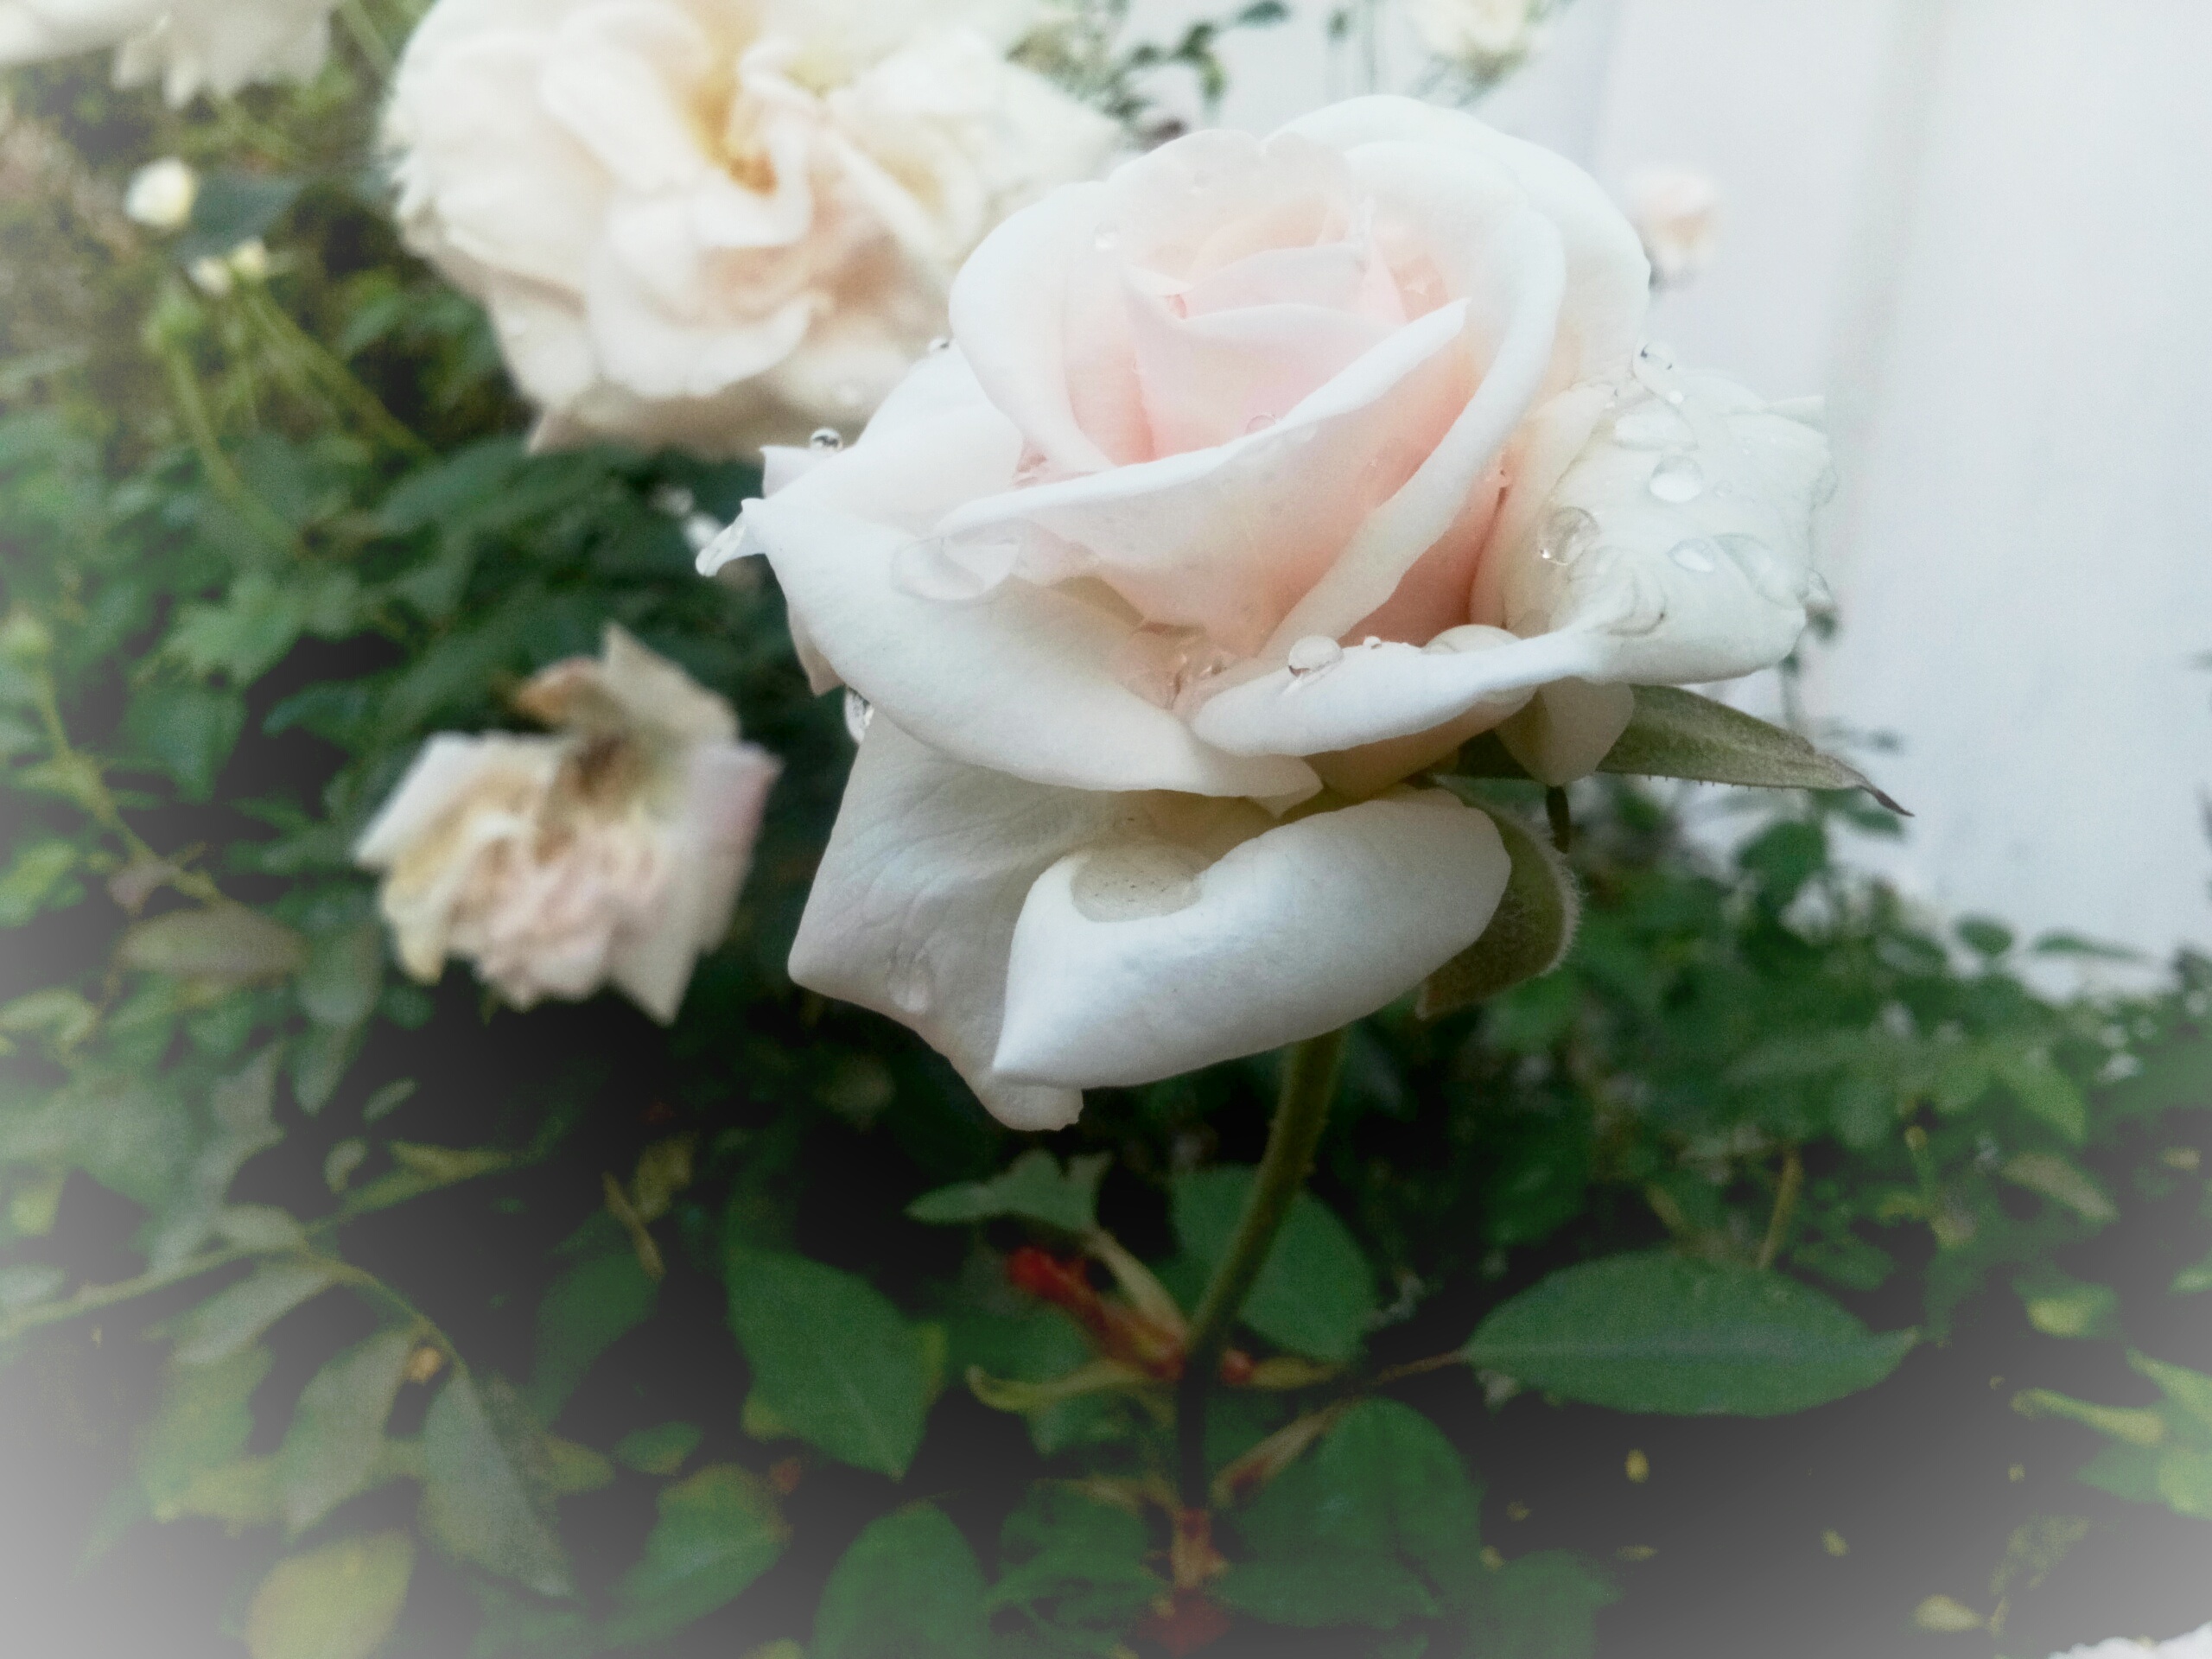
plant, flower, petal, rose, floristry, floribunda, flowering plant, garden roses, rose family, flower bouquet, cut flowers, floral design, land plant, rosa centifolia, flower arranging